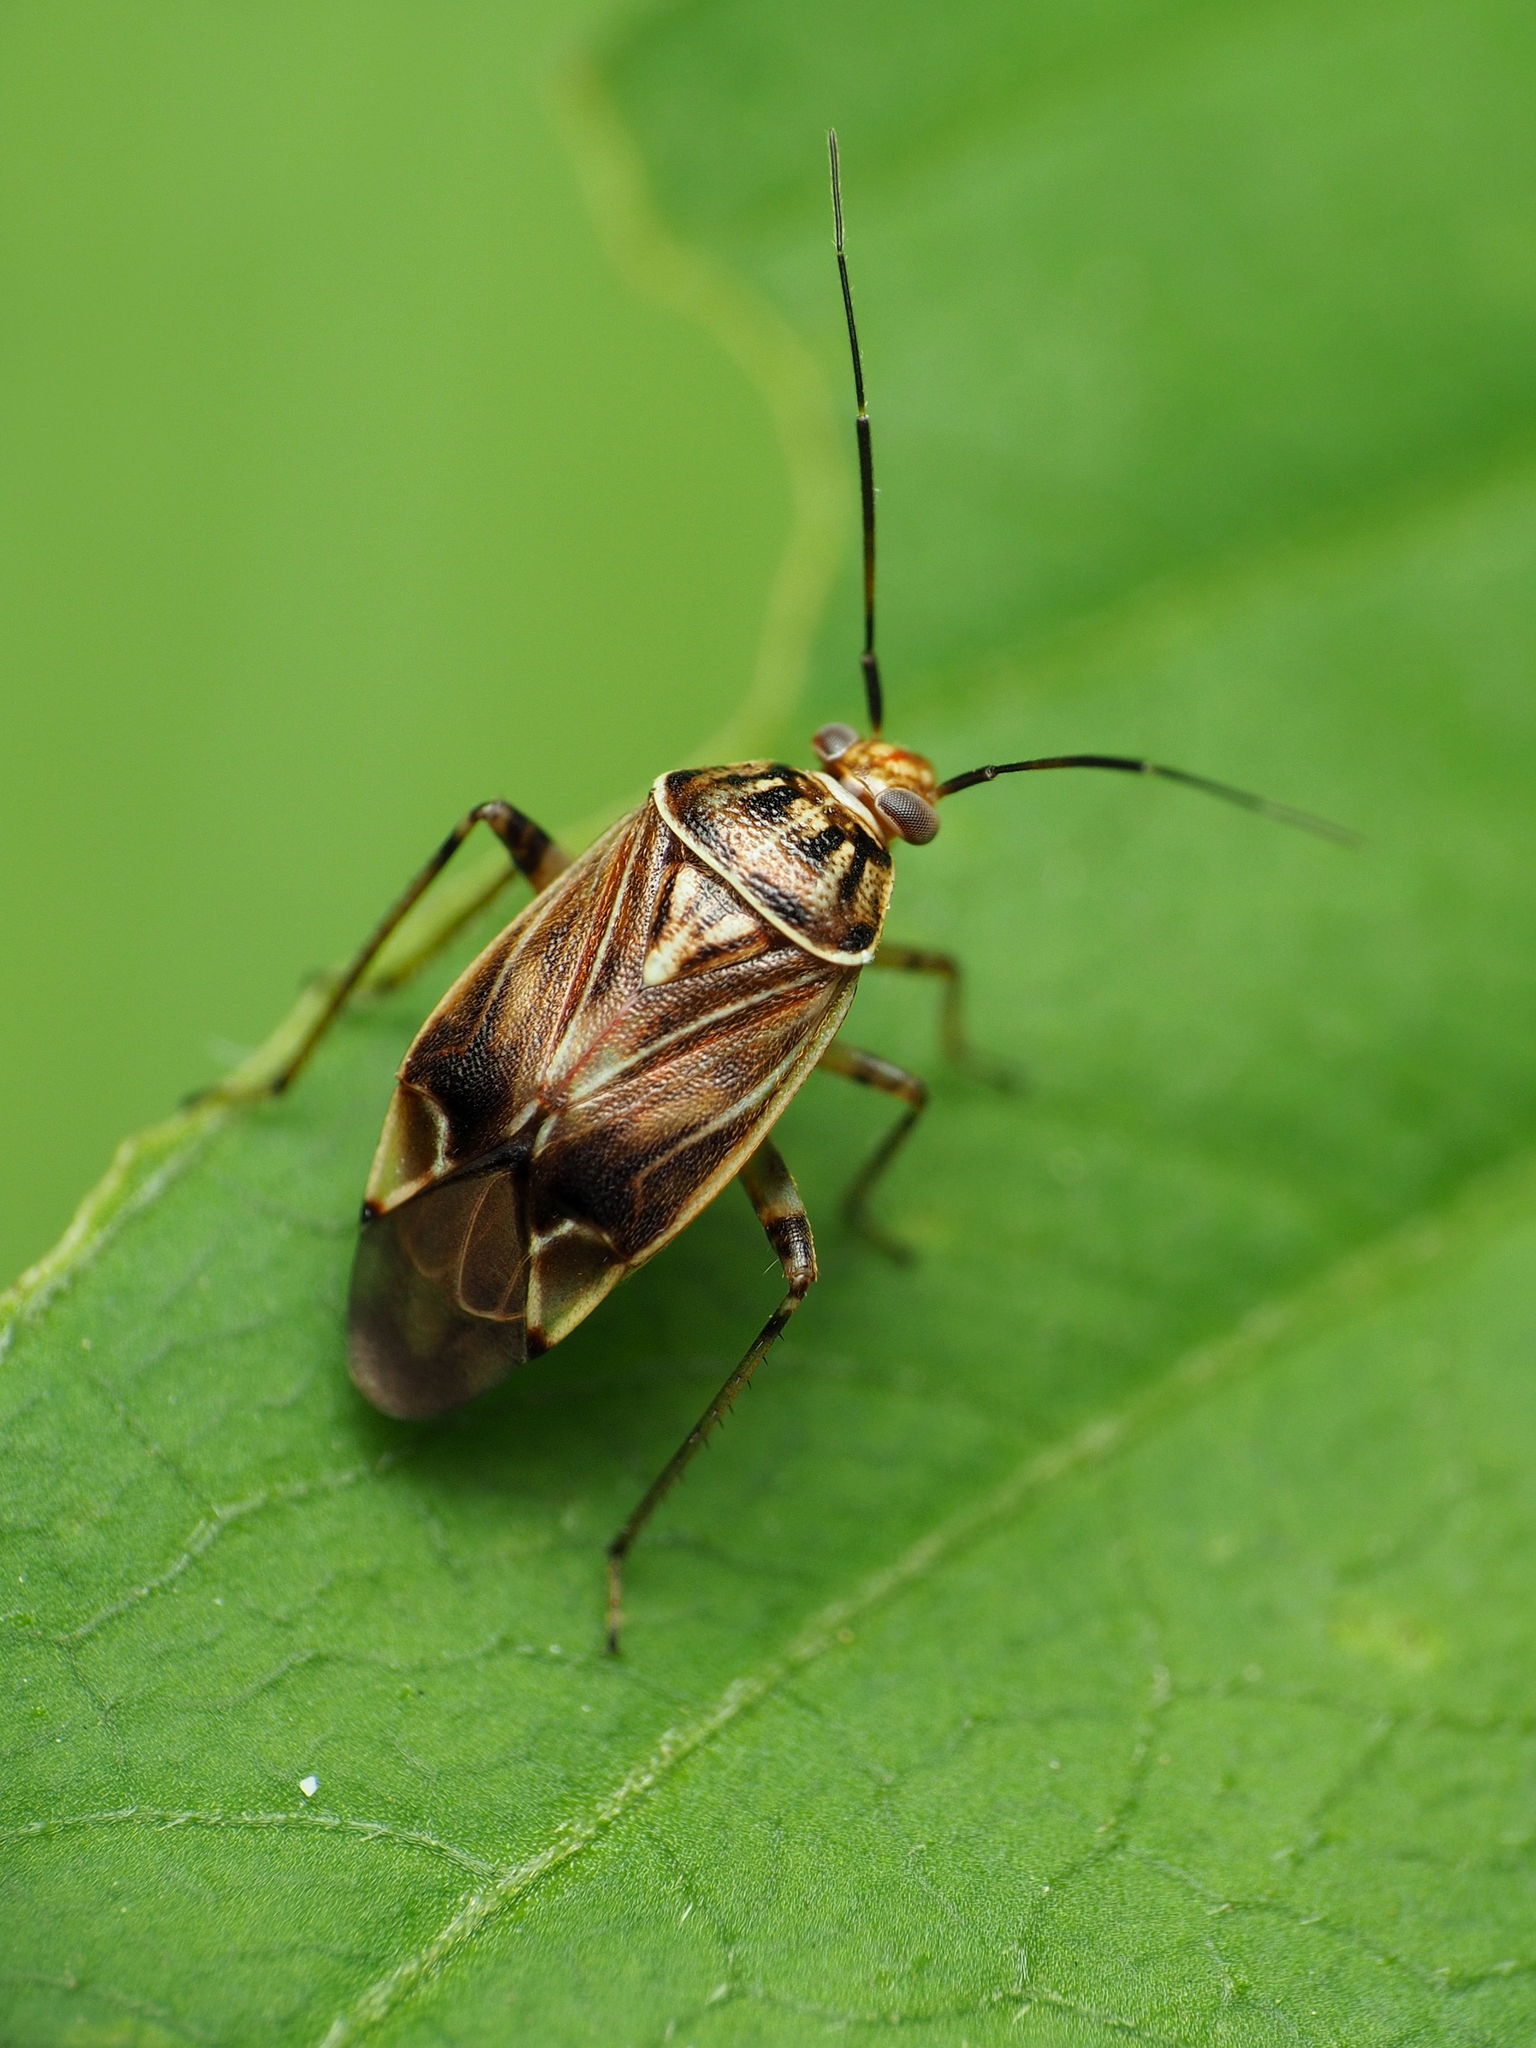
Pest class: lygus_bug